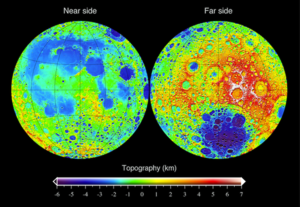
Månens topografi
Månens typografi.
Topography of the Moon measured from the Lunar Orbiter Laser Altimeter on the mission Lunar Reconnaissance Orbiter, referenced to a sphere of radius 1737.4 km
Månens topografi er blevet kortlagt med laseraltimetri og analyse af stereobilleder, senest fra data opnået gennem Clementine-missionen. Den mest iøjnefaldende del af Månens topografi er det store Sydpol-Aitkenbassin på månens bagside, hvor den laveste højde på månen findes. Den højeste elevation findes lige nordøst for dette bassin, og det er blevet foreslået at dette område kan være dannet ved materiale fra et nedslag i Sydpol-Aitkenbassinet, der er sket i en skrå vinkel. Andre store nedslagsbassiner, såsom månehavet Imbrium, Serenitatis, Crisium, Smythii og Orientale, har også regionale lave elevationer og høje kraterrande.